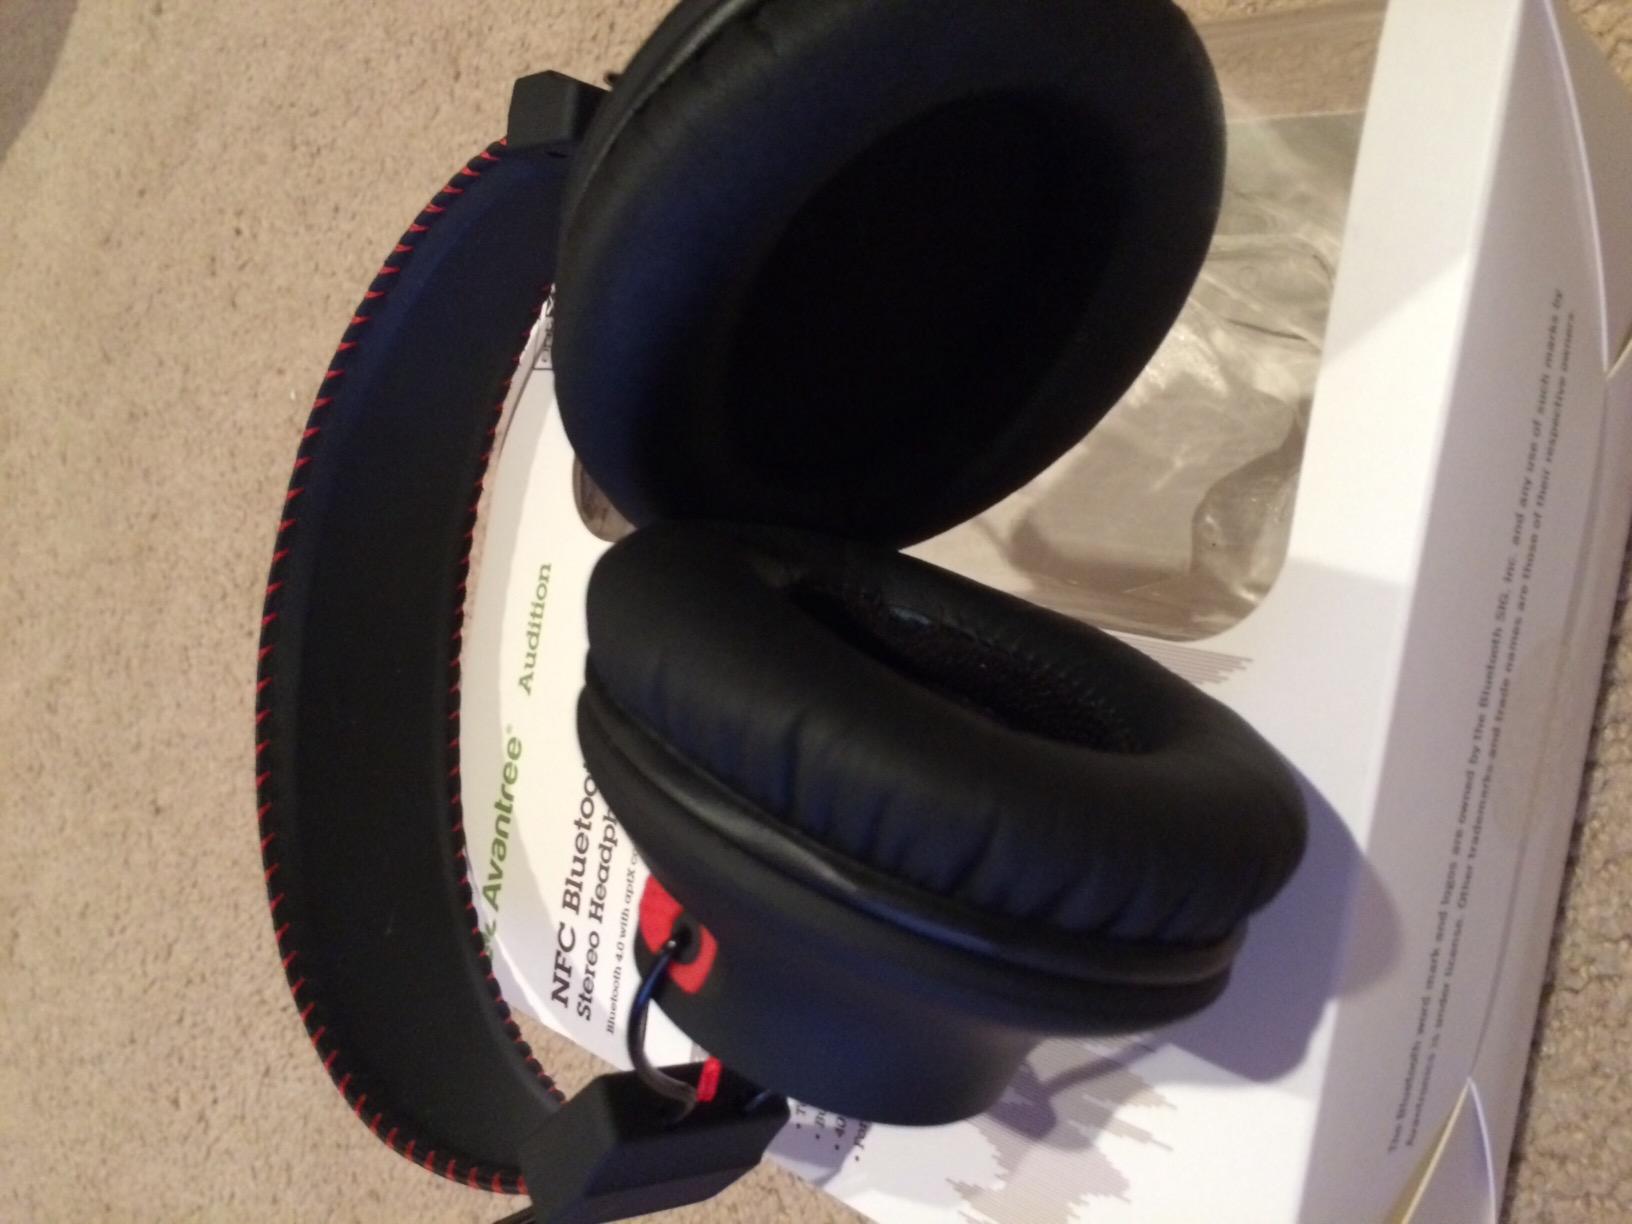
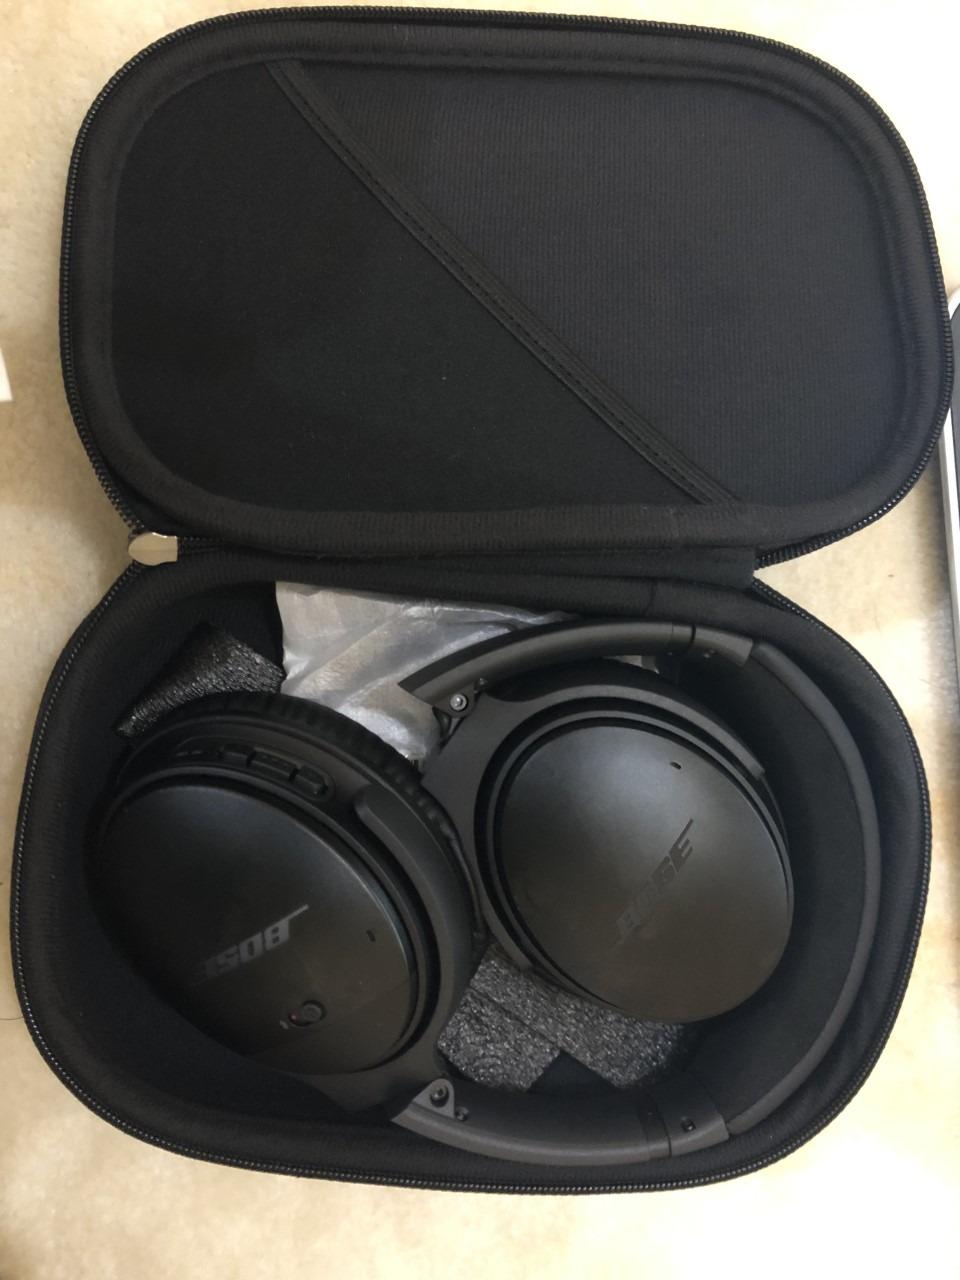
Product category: headphones
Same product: no